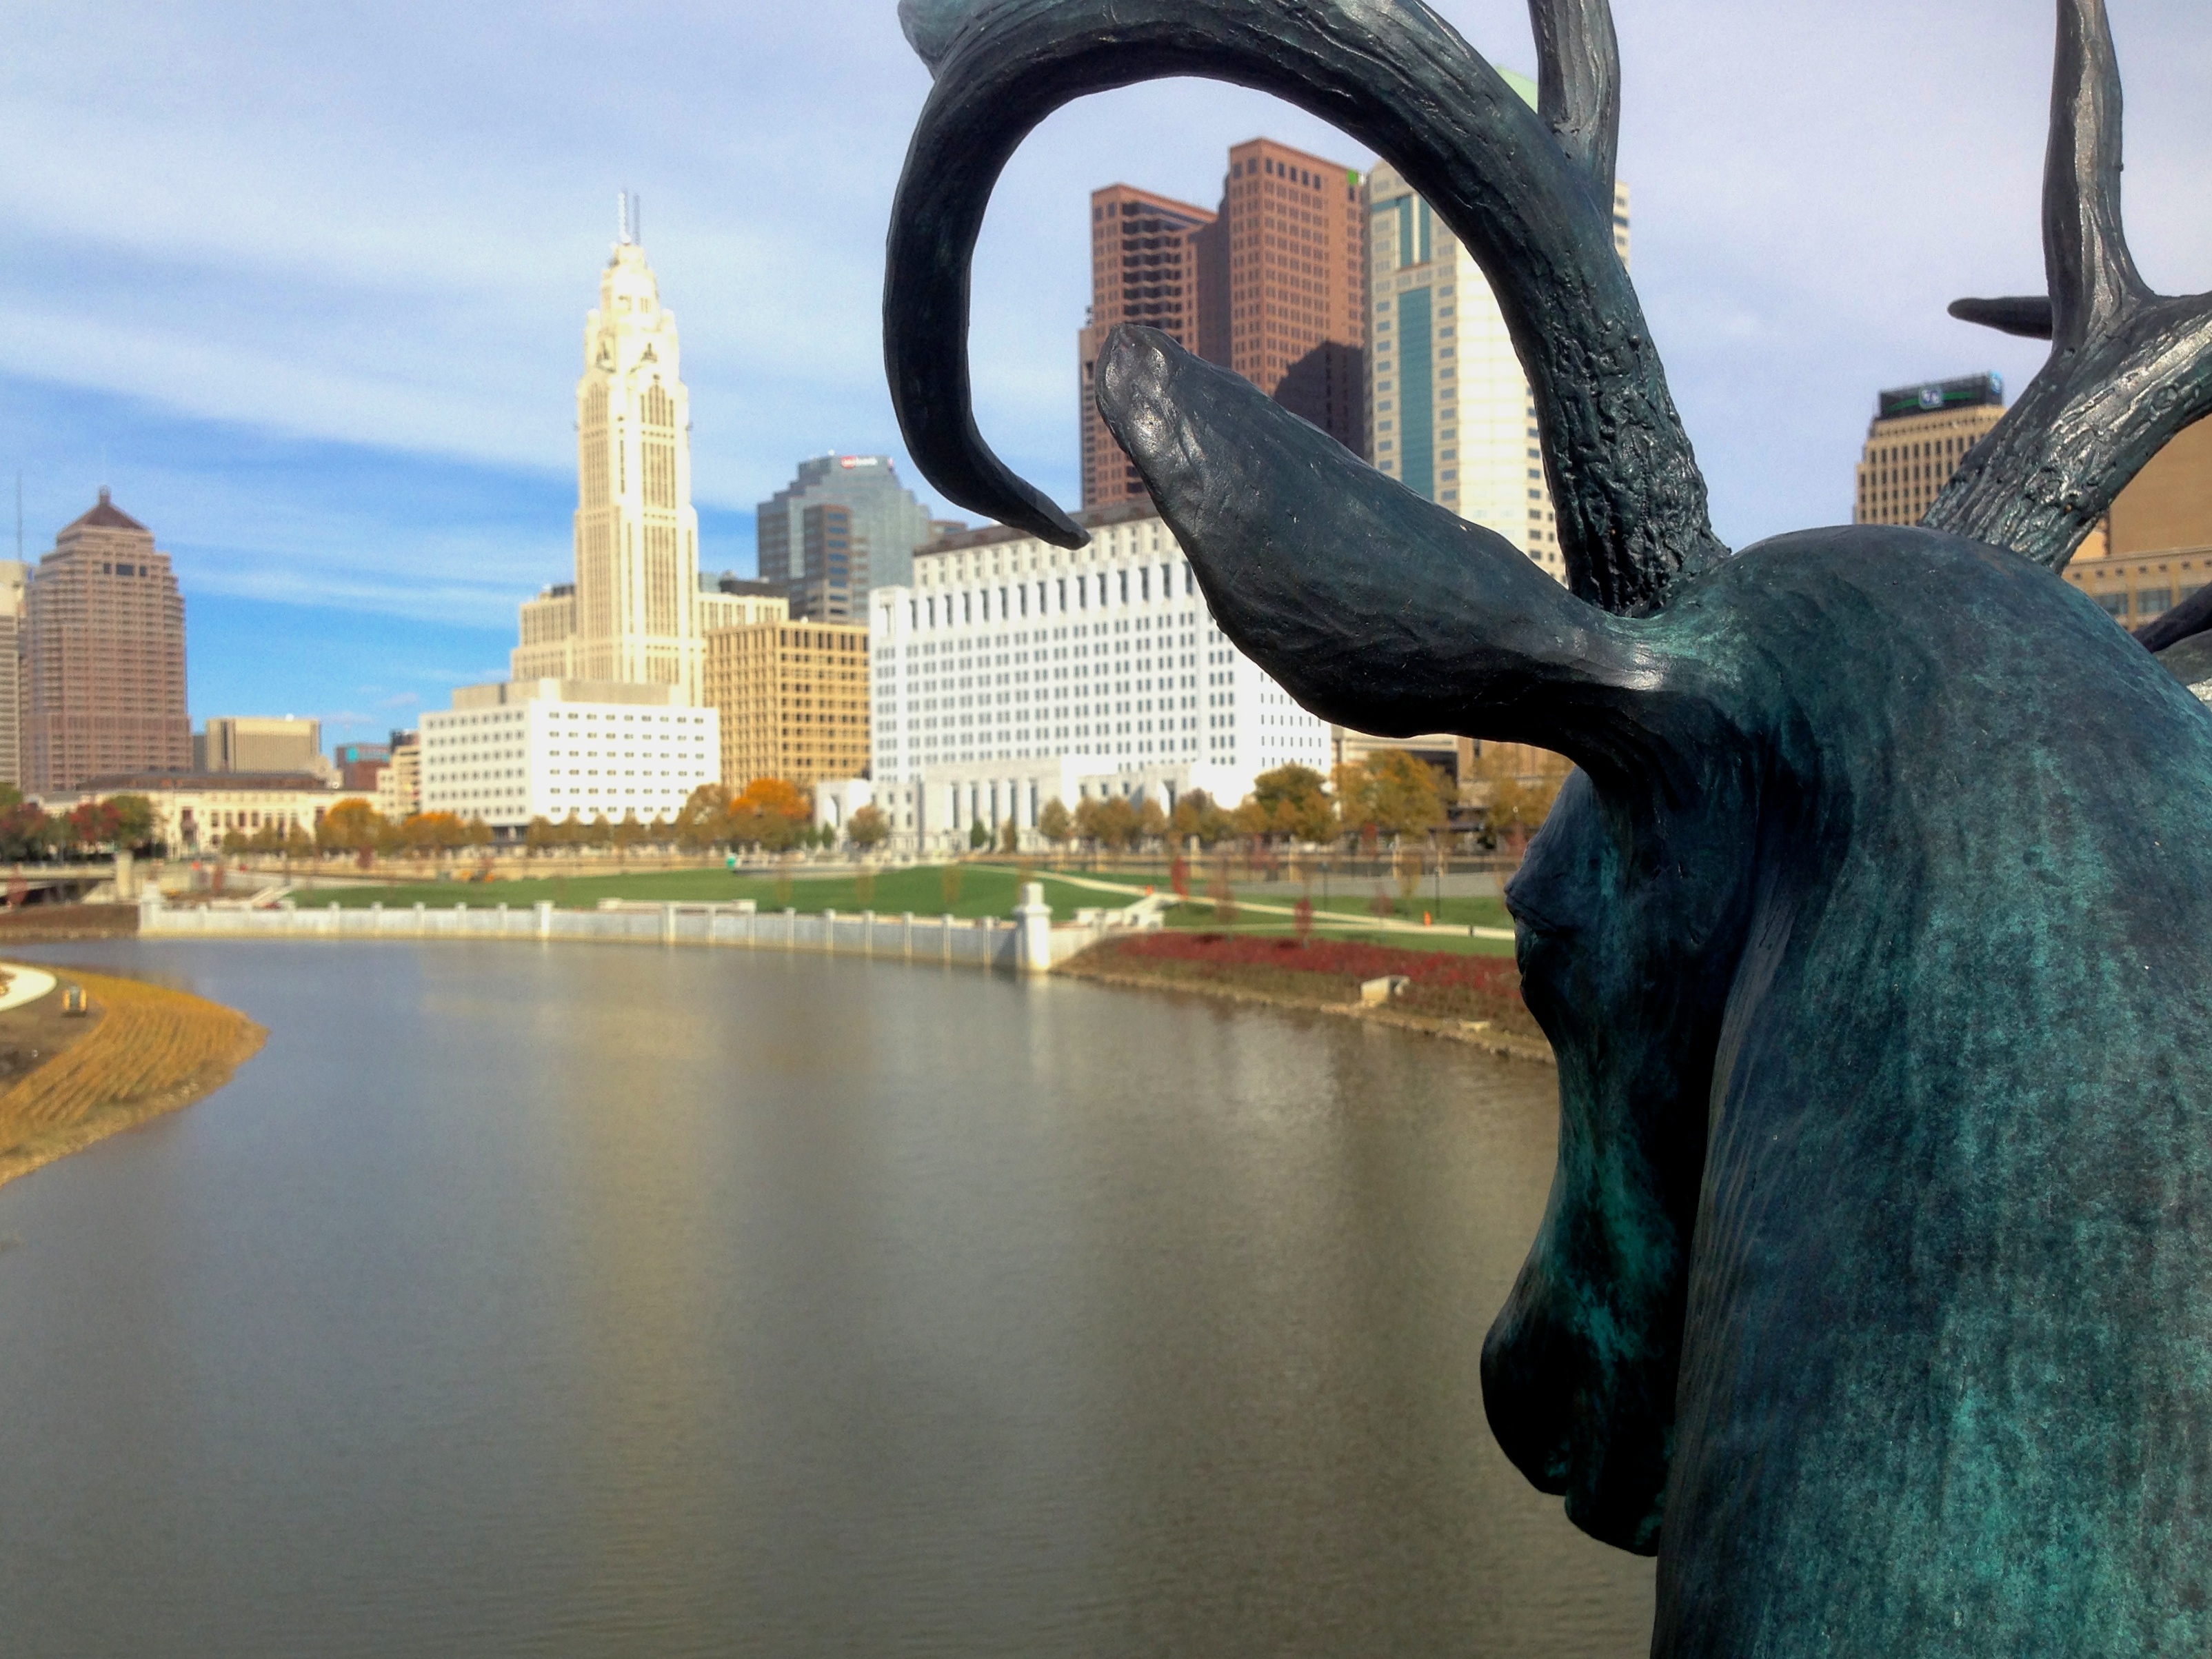
monument, statue, reflection, landmark, sculpture, art